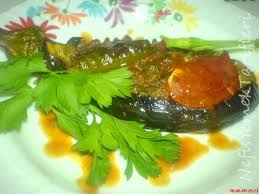
Yemek: karniyarik